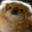
Label: dog